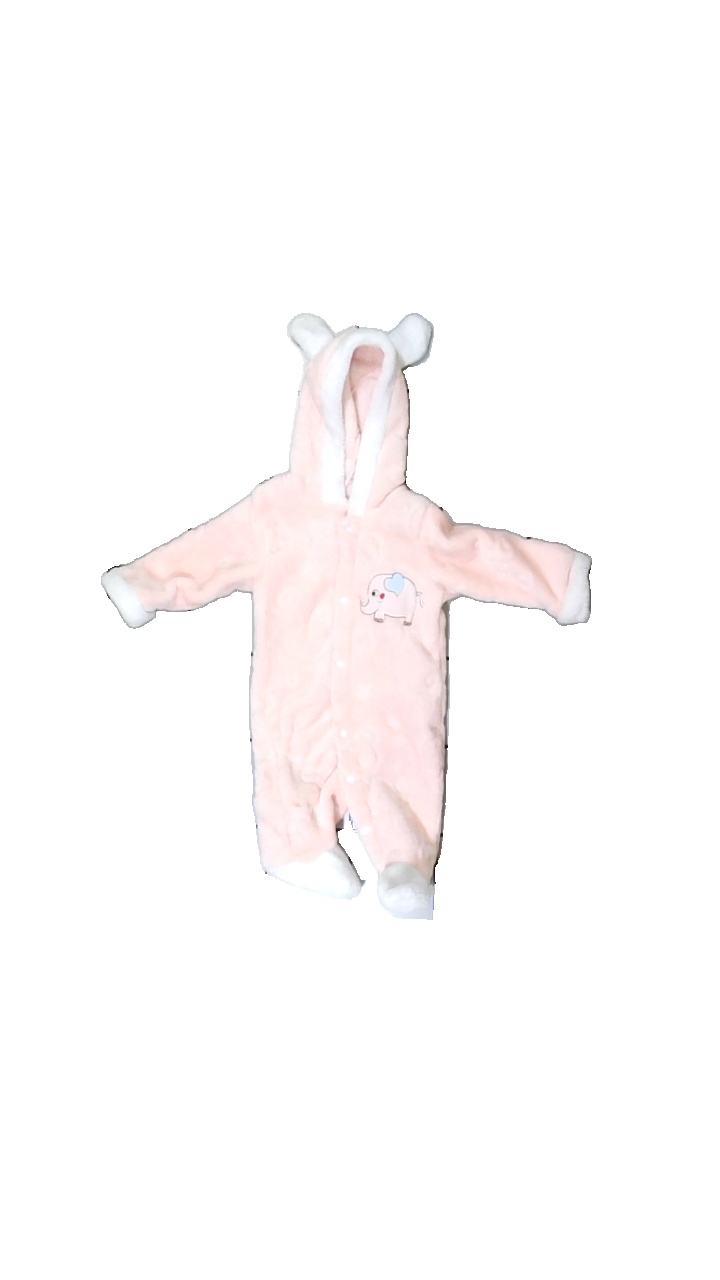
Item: Top (Children)
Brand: Mfm Baby
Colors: White, Blue, Pink
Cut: Regular
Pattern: Animal print
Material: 100% polyester
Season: Winter
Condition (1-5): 3
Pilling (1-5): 5
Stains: Major
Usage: Recycle
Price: <50